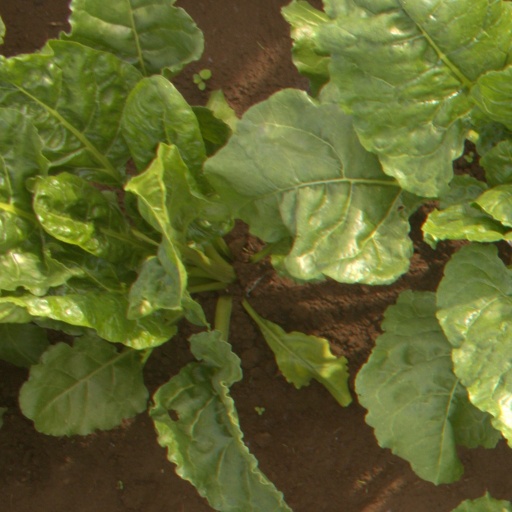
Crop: sugar beet